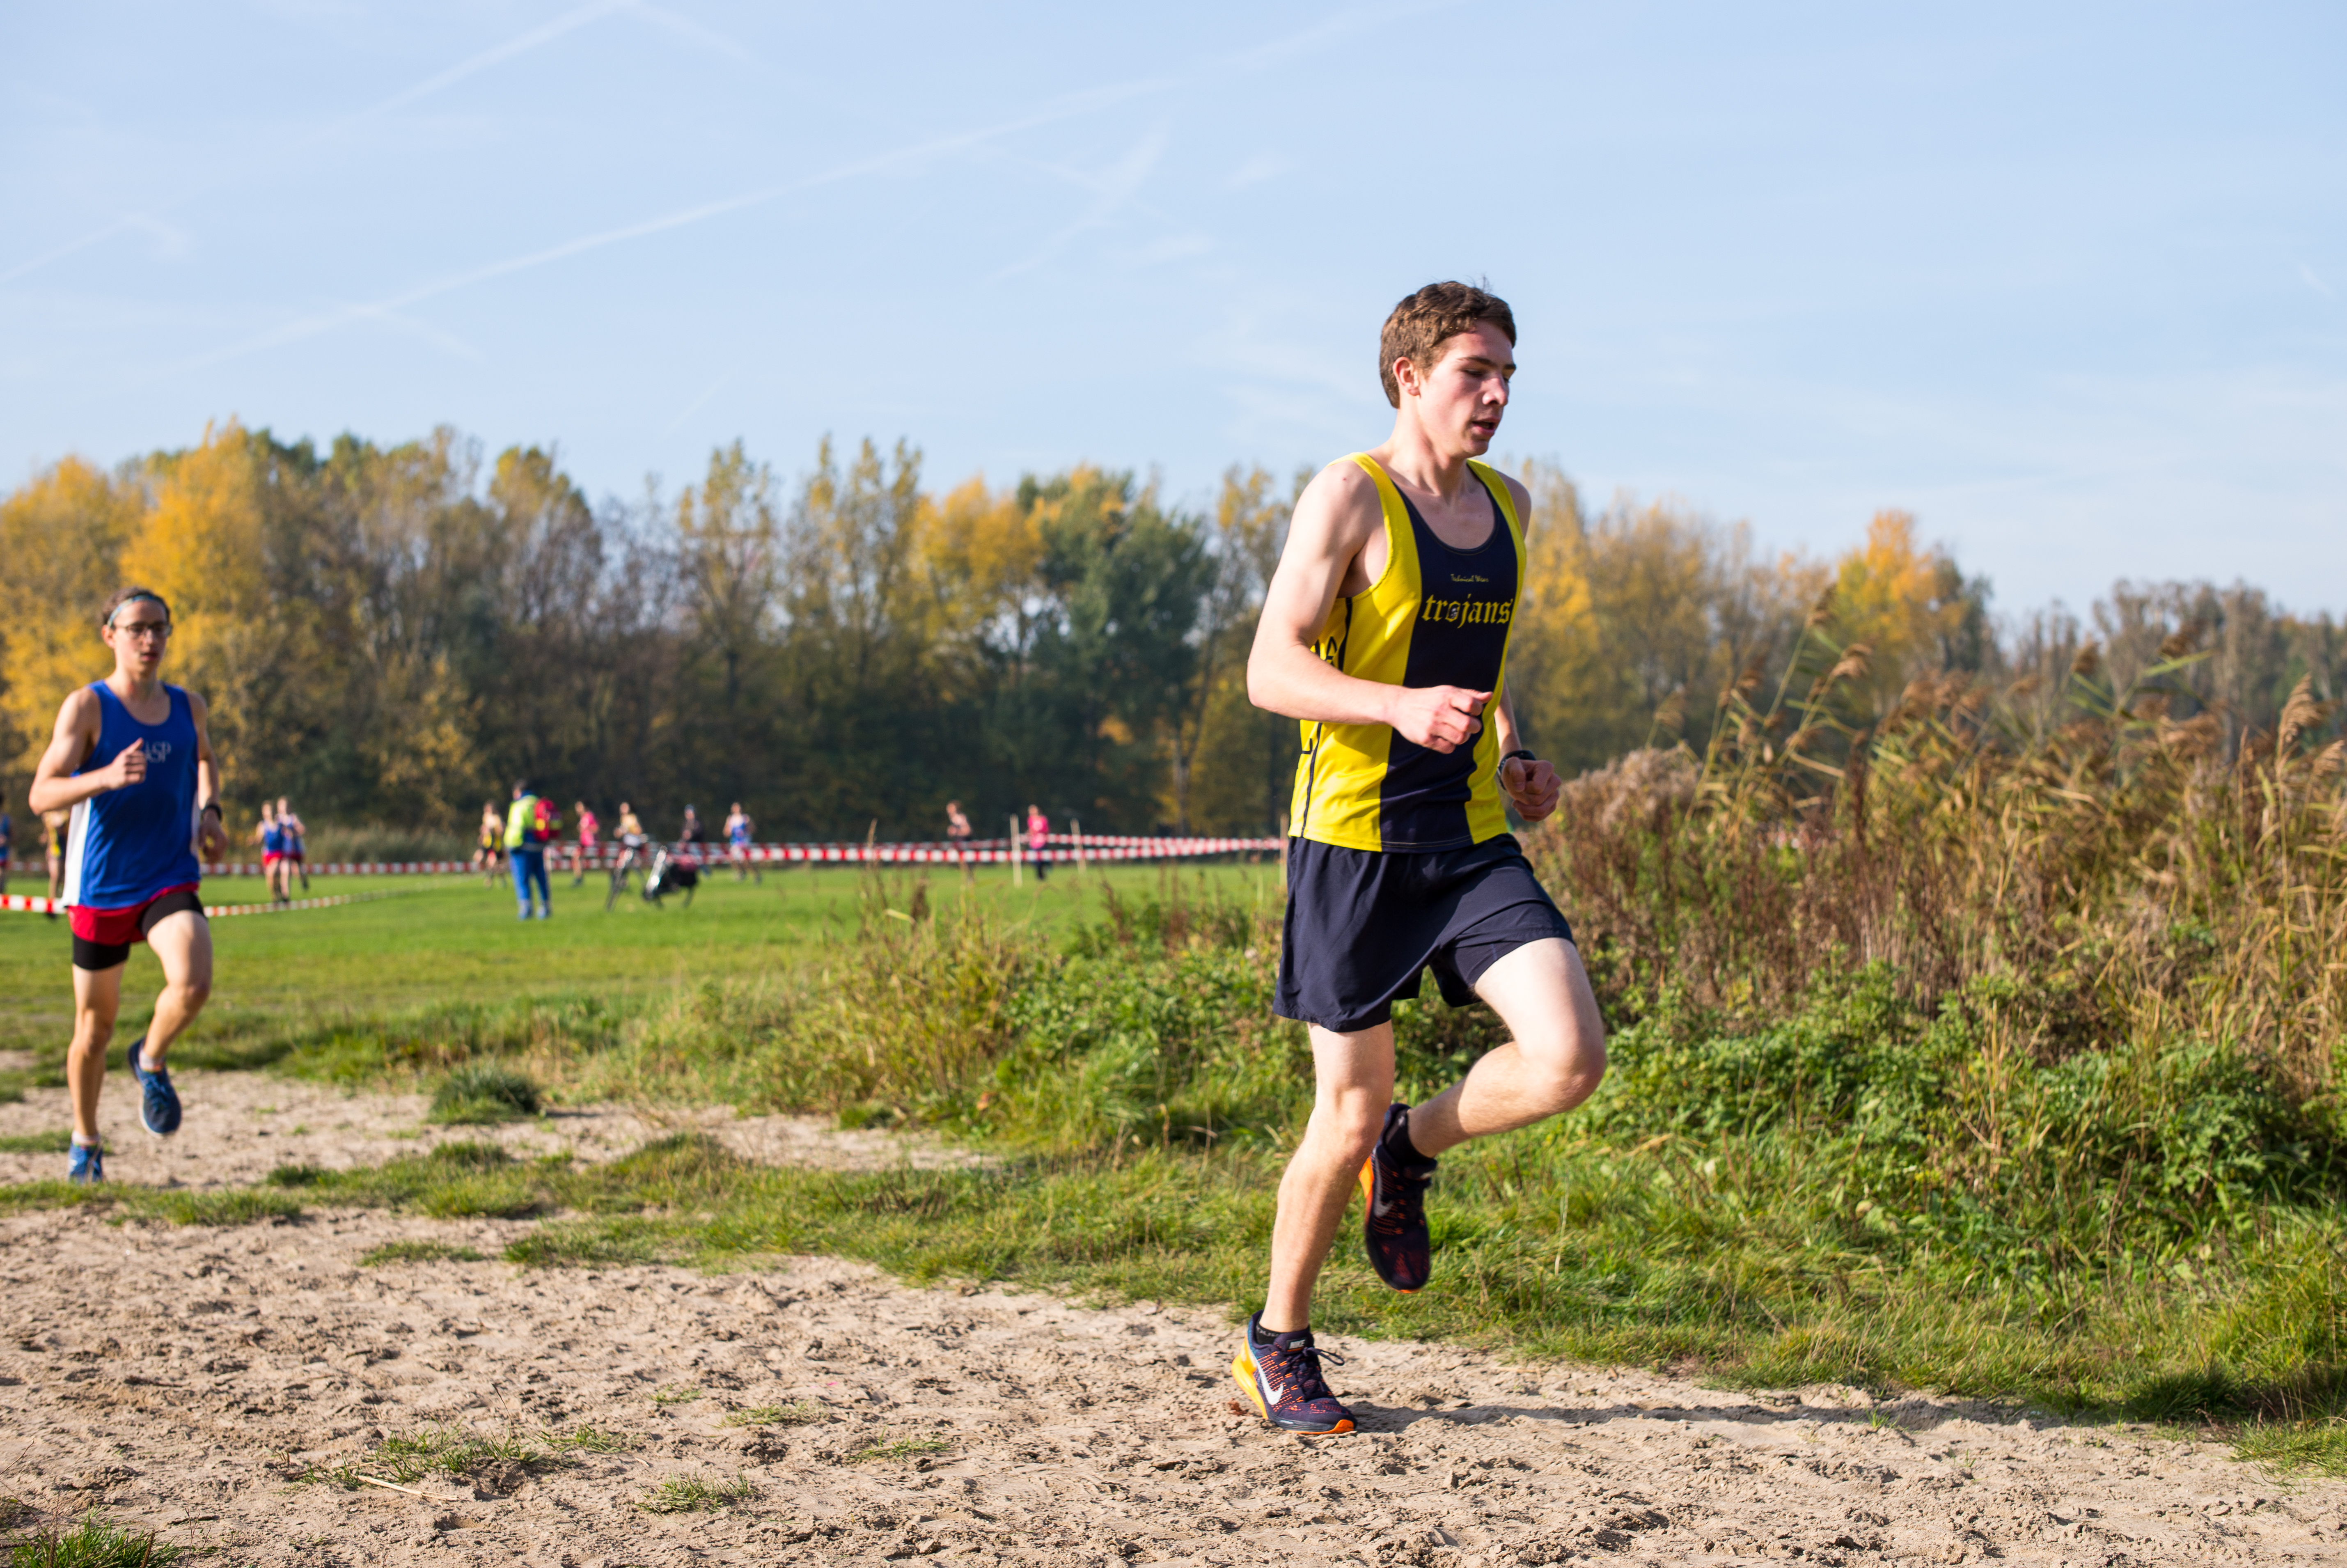
person, running, country, recreation, europe, high, park, jogging, cross, ash, race, competition, woods, holland, hague, amsterdam, netherlands, international, girls, m, team, sports, dutch, boys, 50, school, runners, endurance, junior, leica, 240, summilux, varsity, athletics, meet, bos, isa, amsterdamse, sprint, physical exercise, outdoor recreation, human action, endurance sports, ultramarathon, duathlon, cross country running